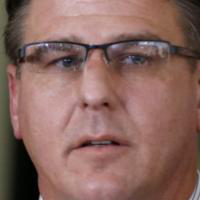
Age group: age 41-55